Weyto caste

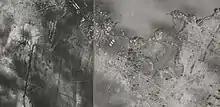
Aerial view of Bahir Dar in 1938 with Wayto villages on the lakeshore and the regular Italian colonial town

The Weyto (also Wayto) (Amharic: ወይጦ) are a caste living in the Amhara region along the shore of Lake Tana in northern Ethiopia. They worship the Nile River and their ethnonym is related to the Weito River in Ethiopia's south. They currently live in Bahir Dar, Abirgha, Dembiya and Alefa. The Weyto also made up part of the population of the Blue Nile Falls and Fogera, where currently their presence has not been ascertained.